Bhanpura

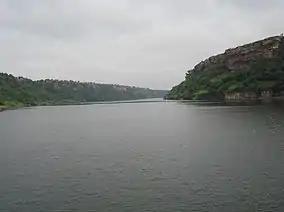
River Chambal in Gandhi Sagar Sanctuary

Gandhi Sagar Sanctuary is a wildlife sanctuary situated on the northern boundary of Mandsaur and Nimach districts in Madhya Pradesh, India. It is spread over an area of adjoining the state of Rajasthan in India. It was created in 1974 and expanded in 1983. The Chambal River passes through the sanctuary and divides it into two parts: the western part is in Nimach district and the eastern is in Mandsaur district.